VMI Keydets football

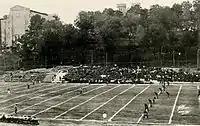
Old VMI stadium

With the finished construction of Alumni Field in 1921, VMI football no longer needed to play on the Parade Ground situated in front of the barracks. The stadium was placed around the same place it is today, and was completed at a total cost of $69,000. The Keydets went 3–5–1 in the stadium's inaugural year, which included key wins over in-state opponents Roanoke, Hampden–Sydney, and a stunning victory over Virginia.